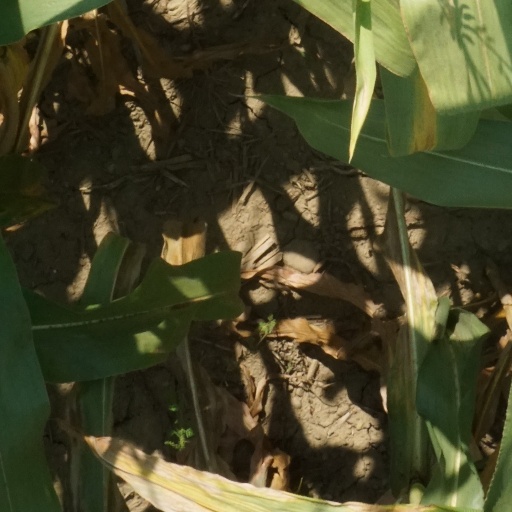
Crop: maize; corn